Bell UH-1N Twin Huey

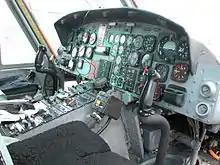
U.S. Navy HH-1N cockpit

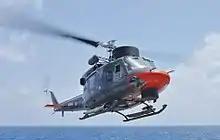
Peruvian AB 212

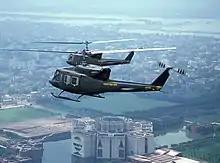
Bangladesh Air Force Bell-212s flying in formation over the National parliament of Bangladesh

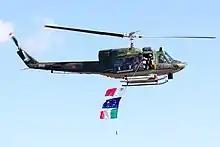
Italian Air Force Agusta Bell AB 212 at the 2015 Malta International Airshow

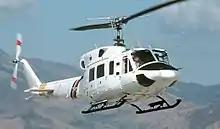
A UH-1N with Philippine Army officers aboard, prepares to land

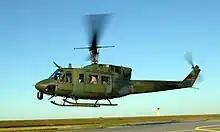
USAF UH-1N takes off from Minot AFB in North Dakota

Starting in late 1970, mere months after receiving its first deliveries of the type, the USAF begun to re-equip the 20th Special Operations Squadron in Vietnam with UH-1Ns, supplementing and eventually replacing the single-engined UH-1F and UH-1P. Armed with miniguns (or 40 mm grenade launchers) and rocket pods, and painted camouflage with no US markings and only a Green Hornet insignia, the UH-1N supported Special Forces reconnaissance missions from Cam Ranh Bay.